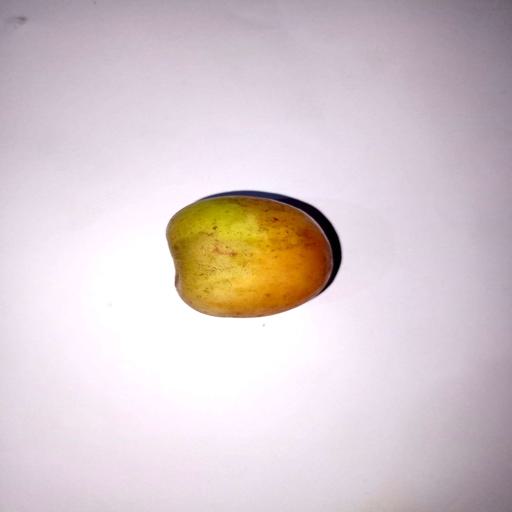
Label: healthy